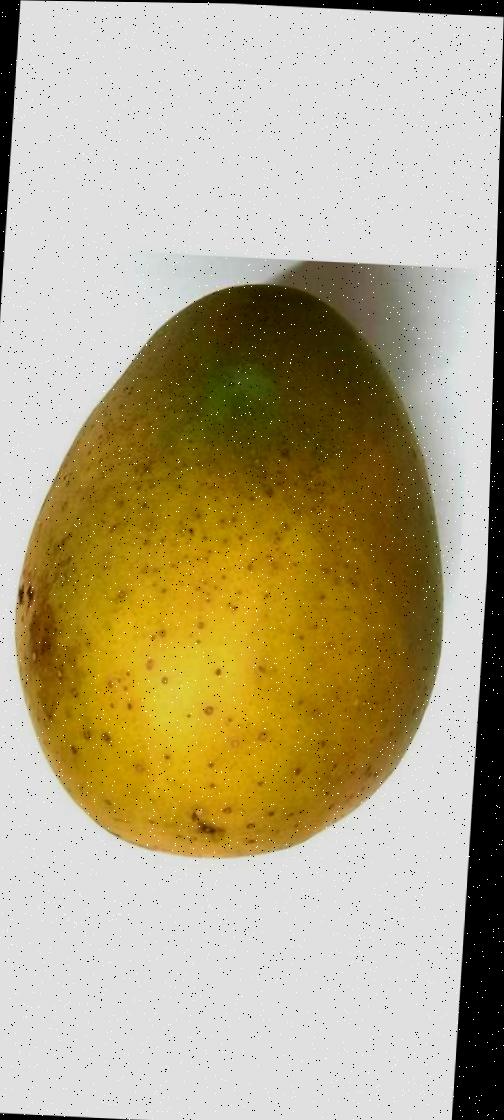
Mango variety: Himsagor